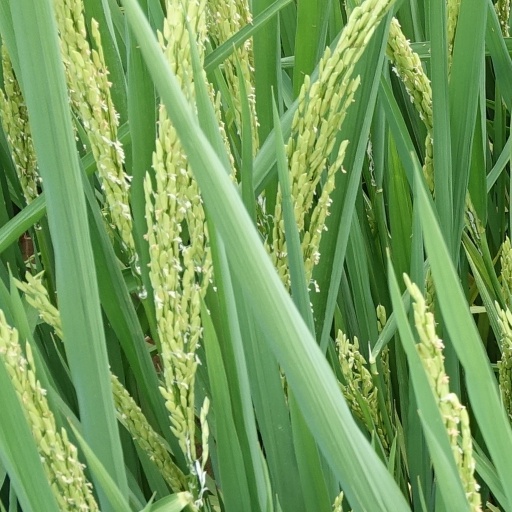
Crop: rice